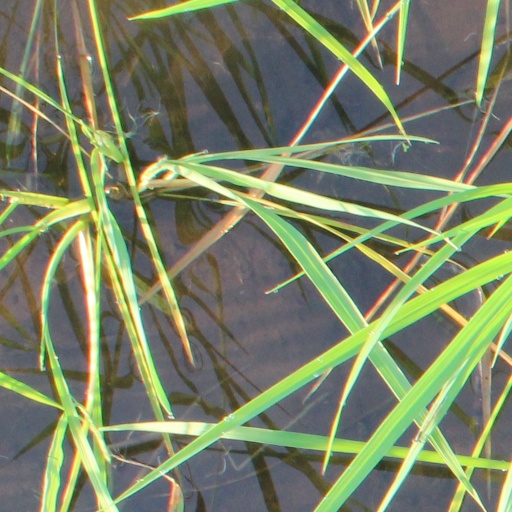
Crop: rice